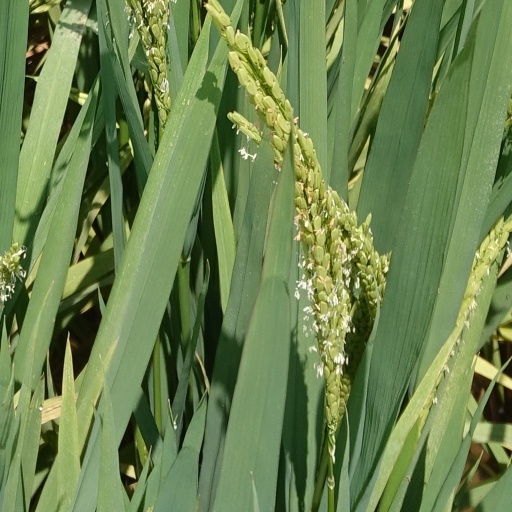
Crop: rice